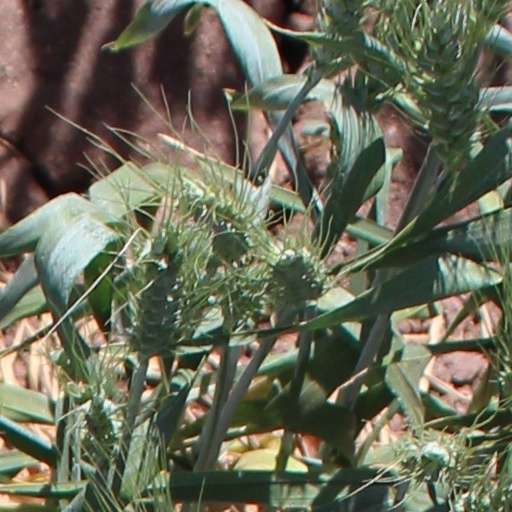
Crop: wheat